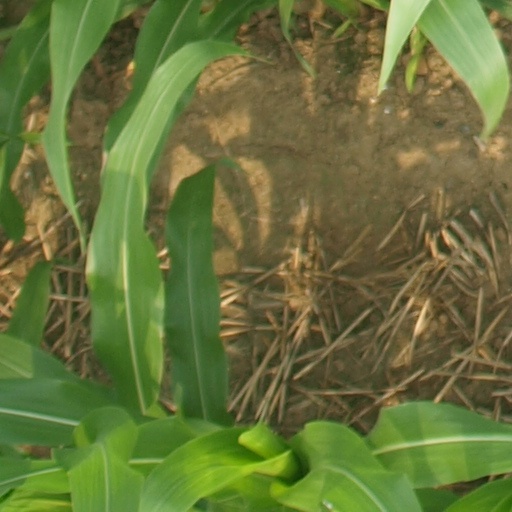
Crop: maize; corn